2014–2016 El Niño event

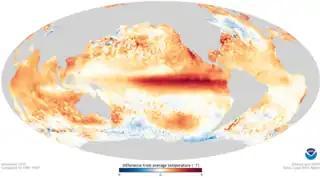
Sea surface anomalies across the world in November 2015 during the 2014–2016 El Niño event.

The 2014–2016 El Niño was the strongest El Niño event on record, with unusually warm waters developing between the coast of South America and the International Date Line. These unusually warm waters influenced the world's weather in a number of ways, which in turn significantly affected various parts of the world. These included drought conditions in Venezuela, Australia and a number of Pacific islands while significant flooding was also recorded. During the event, more tropical cyclones than normal occurred within the Pacific Ocean, while fewer than normal occurred in the Atlantic Ocean.